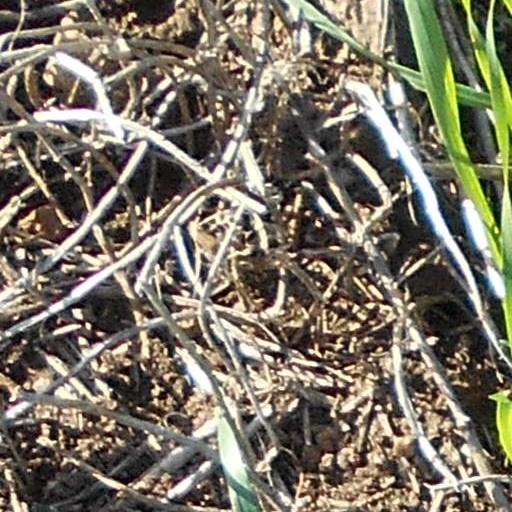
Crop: wheat